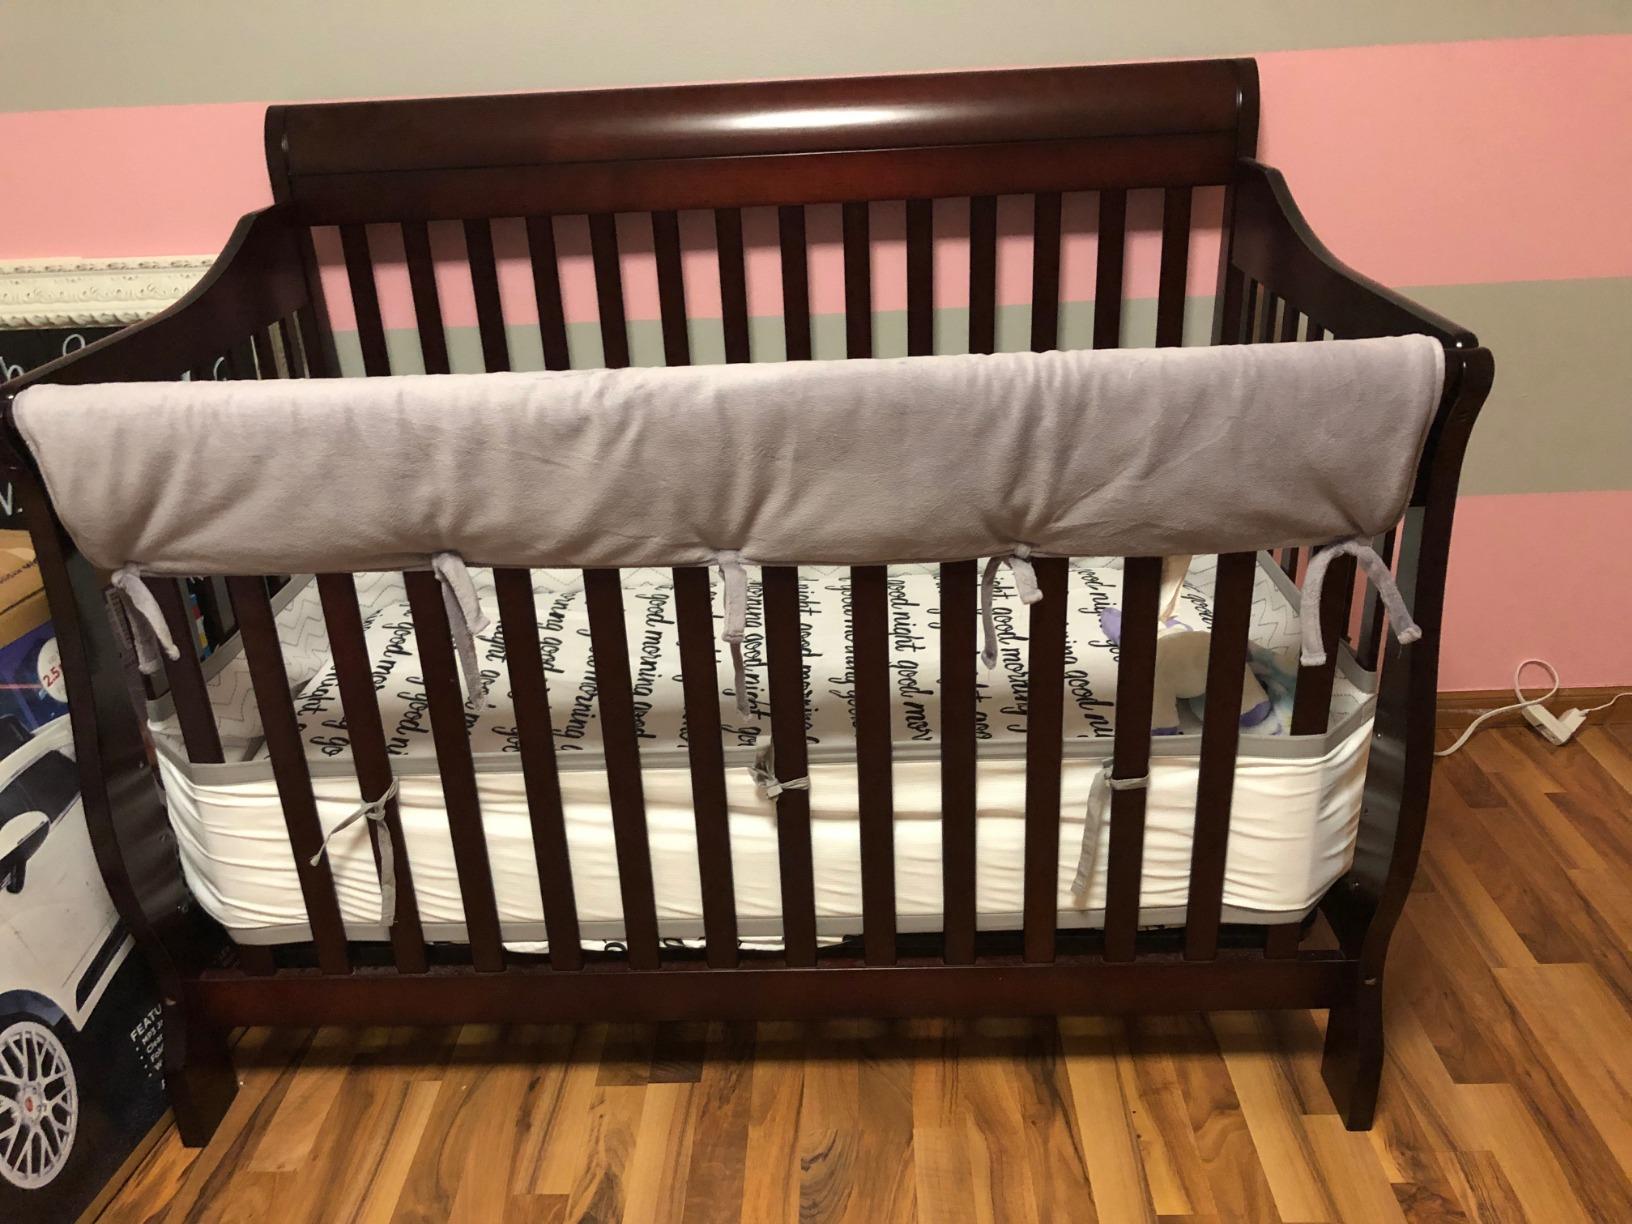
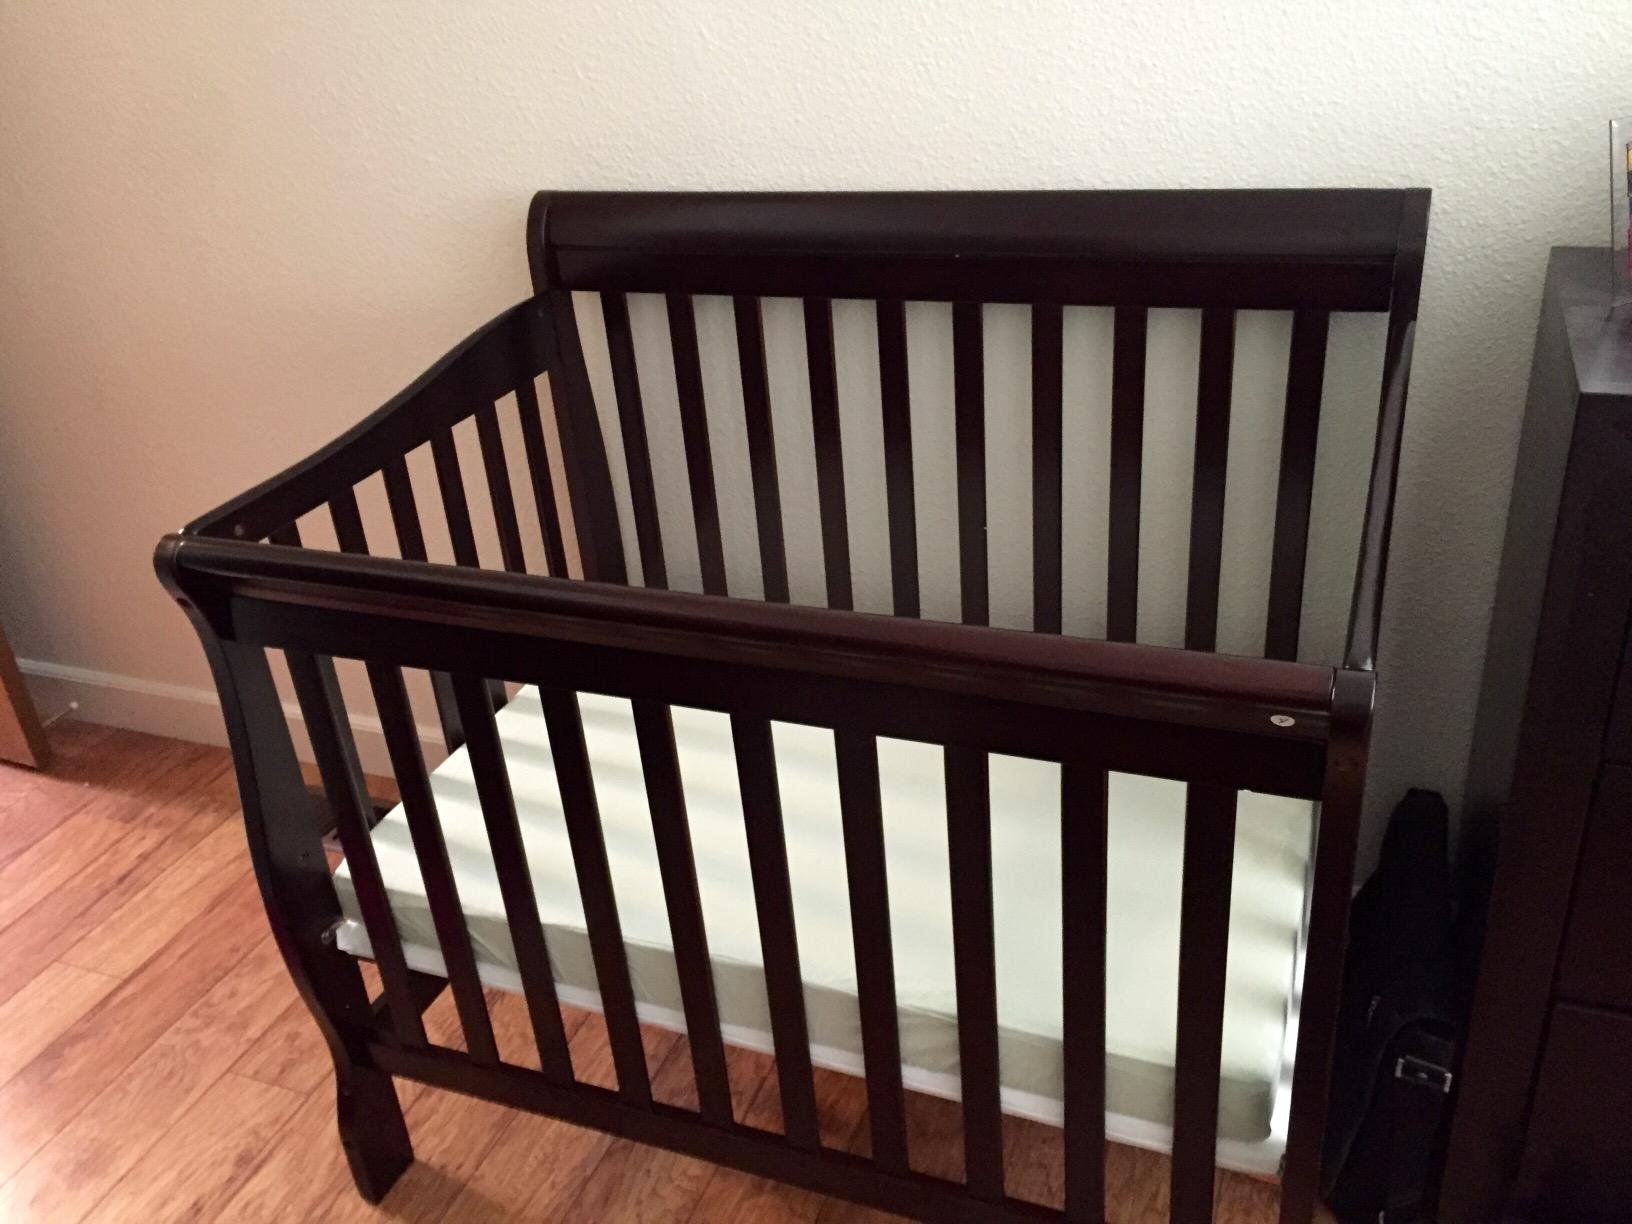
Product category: products_crib
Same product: yes